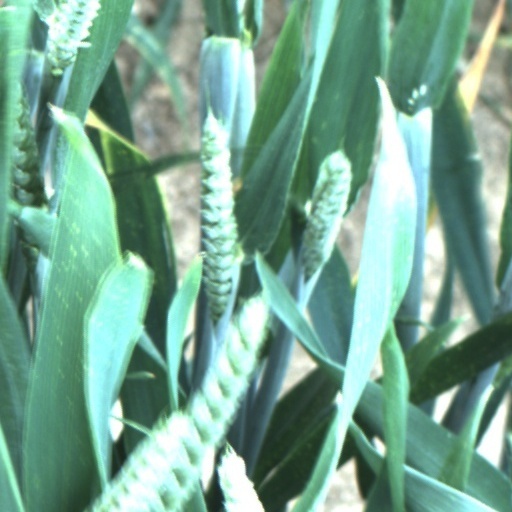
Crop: wheat